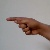
The image shows a hand gesture representing the letter 'G' in Indian Sign Language.